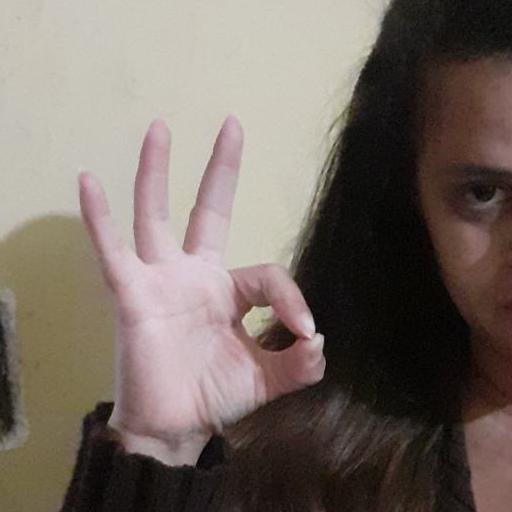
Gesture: ok